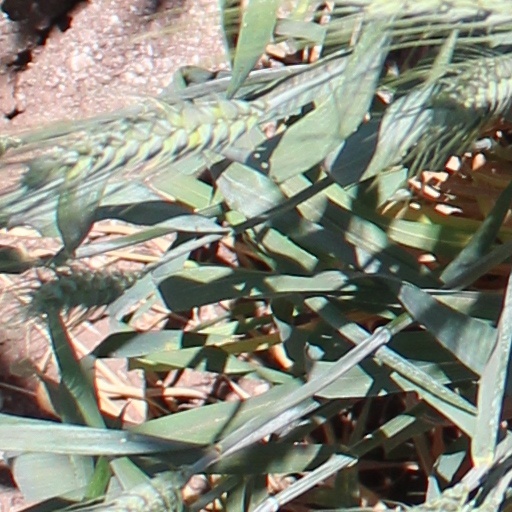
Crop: wheat